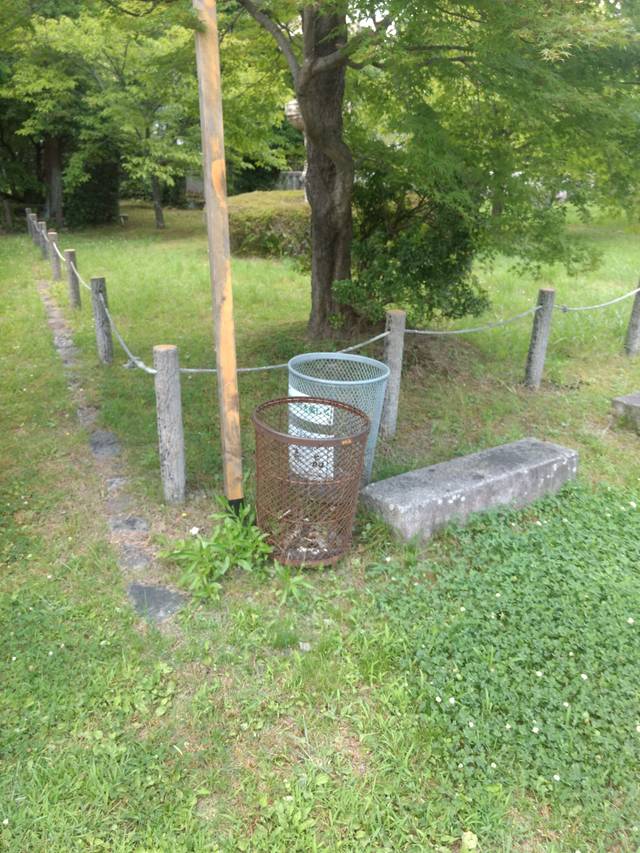
Region: Japan
Coordinates: 35.023, 135.674